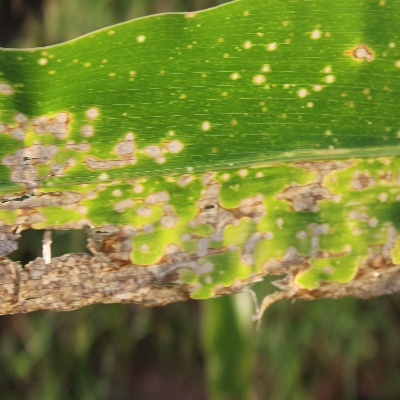
Crop: Maize
Condition: leaf blight